Laem Phak Bia

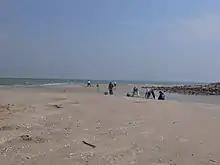
The sand spit at Laem Phak Bia

Laem Phak Bia (formerly: Chulai Point) is a coastal area in Ban Laem District, Phetchaburi Province, Thailand. The shore is a large, open area of mudflats and salt pans, with some mangrove areas and scrub, tipped by a sand spit. The area is not a national park, the land being privately owned, but it is a favoured location for bird-watchers where they can see a wide variety of shorebirds. The area is administered as Laem Phak Bia Subdistrict, and is home to a village of the same name.